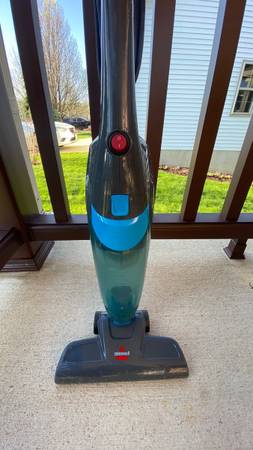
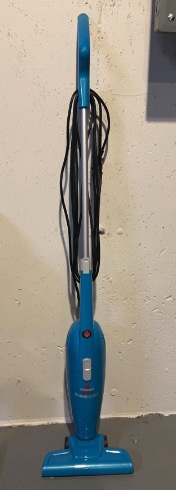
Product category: items_vacuum
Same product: no